Churche's Mansion

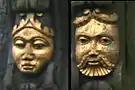
Carved heads of the Churches

Churche's Mansion was built for Richard Churche and his wife Margerye by Thomas Clease in 1577. A panel under a window to the right of the main entrance bears the inscription: